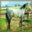
Label: horse